Sierras Pampeanas

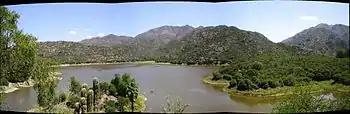
The mountains of Fertile Valley in San Juan

Much of the area is deforested due to desertification, logging ("clearing"), strip-mining (without resurfacing or replanting), animal overgrazing, and burning to open up areas for grazing.